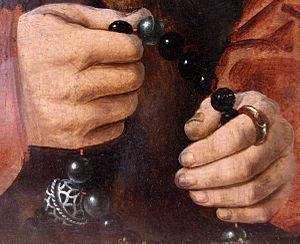
Une pomme de senteur, également nommée pomme d'ambre, pomander, pomandre ou pommandre est une boule en forme de pomme composée de produits odoriférants à visée prophylactique tels que l'ambre gris, la civette ou le musc. Plus tard, il devient un bijou en métal précieux ciselé, contenant les mêmes parfums.